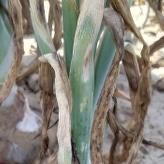
Crop: Onion
Condition: alternaria-d